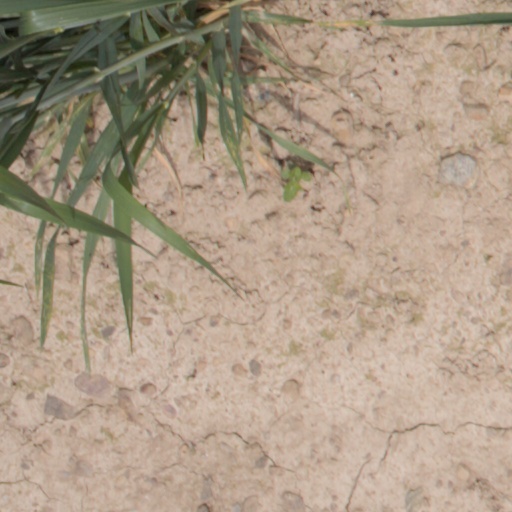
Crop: wheat